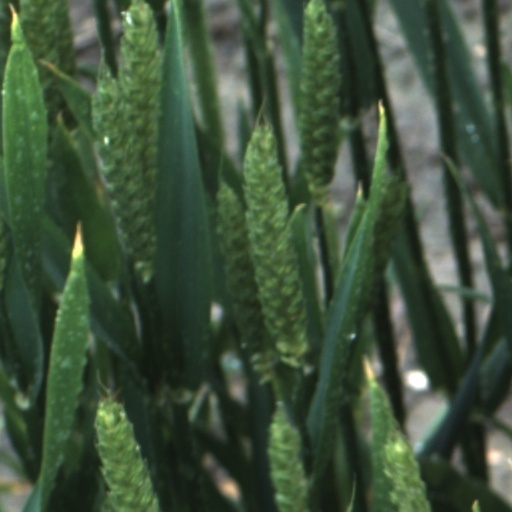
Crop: wheat